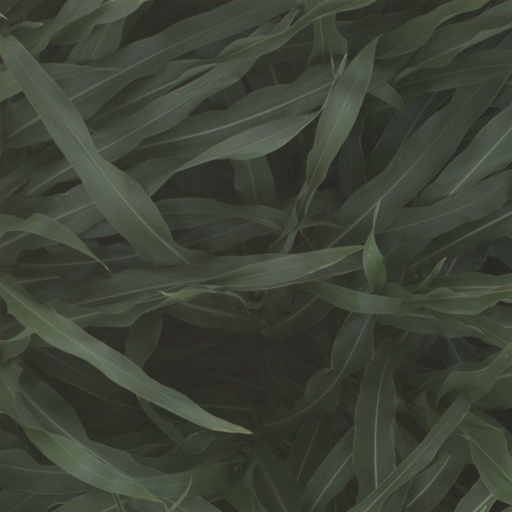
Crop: sorghum